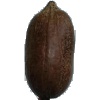
Label: Nut Pecan 1